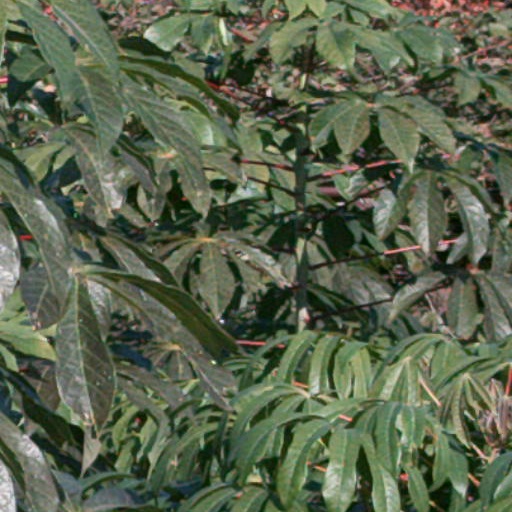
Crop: cassava